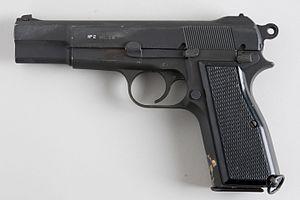
Le Pistol No 1 Browning Hi-Power de 9 mm est utilisé par les officiers et les soldats des Forces armées canadiennes, pouvant être utilisé rapidement et même dans les espaces restreints. Il a un chargeur de 13 cartouches. C'est une version produite sous licence du Browning HP-35 durant la Seconde Guerre mondiale pour le Canada, la Chine nationaliste, le Commonwealth, le Danemark, la Grande-Bretagne et la Grèce par la firme John Inglis & Co de Toronto. Il en existe quatre versions qui diffèrent légèrement du modèle initial par son cran de mire rehaussé et son extracteur. Depuis les années 1950, il est produit par les arsenaux militaires indiens sous le nom de PA 9mm 1A. Dans les années 1960, les militaires britanniques, mais aussi australiens et néo-zélandais, ont adopté le modèle belge sous le nom de L9A1.
Le Browning Hi-Power est le dernier pistolet en partie mis au point par l'Américain John Moses Browning.